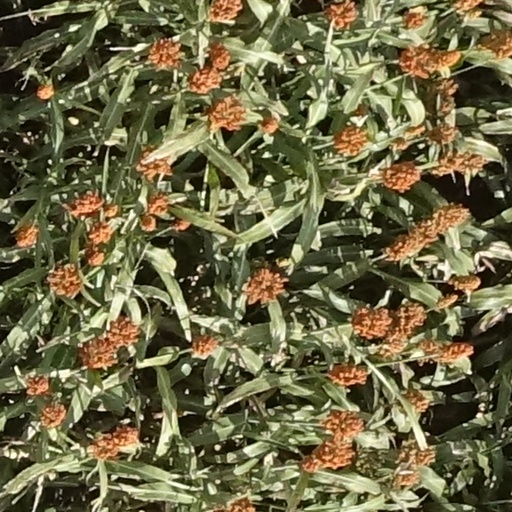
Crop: sorghum